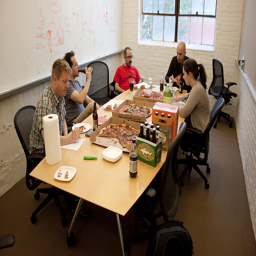
A group of people sitting at a table while eating pizza.
A group of people eating pizzas and drinking beer
People sitting around a table eating delivery pizza.
There is no photo here to write a caption for.
People sit around a table while eating some pizza